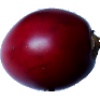
Label: tamarillo